Parish Church of Piraí do Sul

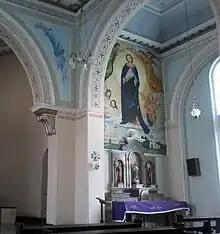
Right panel of the Parish Church of Piraí do Sul.

The local population came together for the construction of this chapel, which was supported by Father Damaso and urged by Friar Mathias de Genova, coadjutor bishop of the Parish of Castro, who also went around the neighborhoods begging for funds for the works. The chapel took 10 years to be completed, being built of stucco, wooden laths and mud plastered with simple architecture, no ceiling, no floor and a thatched roof. On February 4, 1859, Friar Mathias solemnly blessed the chapel, and on the same occasion, he upgraded it to the level of Curate. The image of the Christ Child of Bernardino Rodrigues de Almeida was housed in the new church, and on February 8, 1859, the donation of the land for the chapel was recorded in the notary's office of the city of Castro.